Agrupación Aérea Presidencial

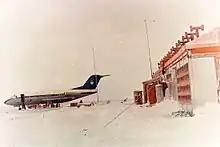
Fokker F28 T-01 at Marambio Base, Antarctica, 1973.

The Presidential Air Group was a small fleet of Argentine Air Force aircraft and helicopters for official use by the President, immediate family, and senior government officials. The fleet was administered by the Casa Militar ("Military House"), charged with presidential security and transportation. Both military and civilian pilots staffed the fleet. The aircraft were painted white with pale blue lines, evoking the Argentine Flag.